Hitomi Station

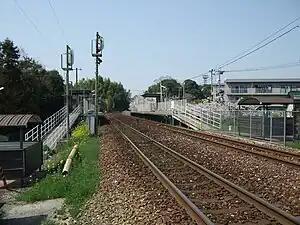
Station platforms

is a passenger railway station located in the town of Fukuchi, Fukuoka Prefecture, Japan. It is operated by the third-sector railway operator Heisei Chikuhō Railway.